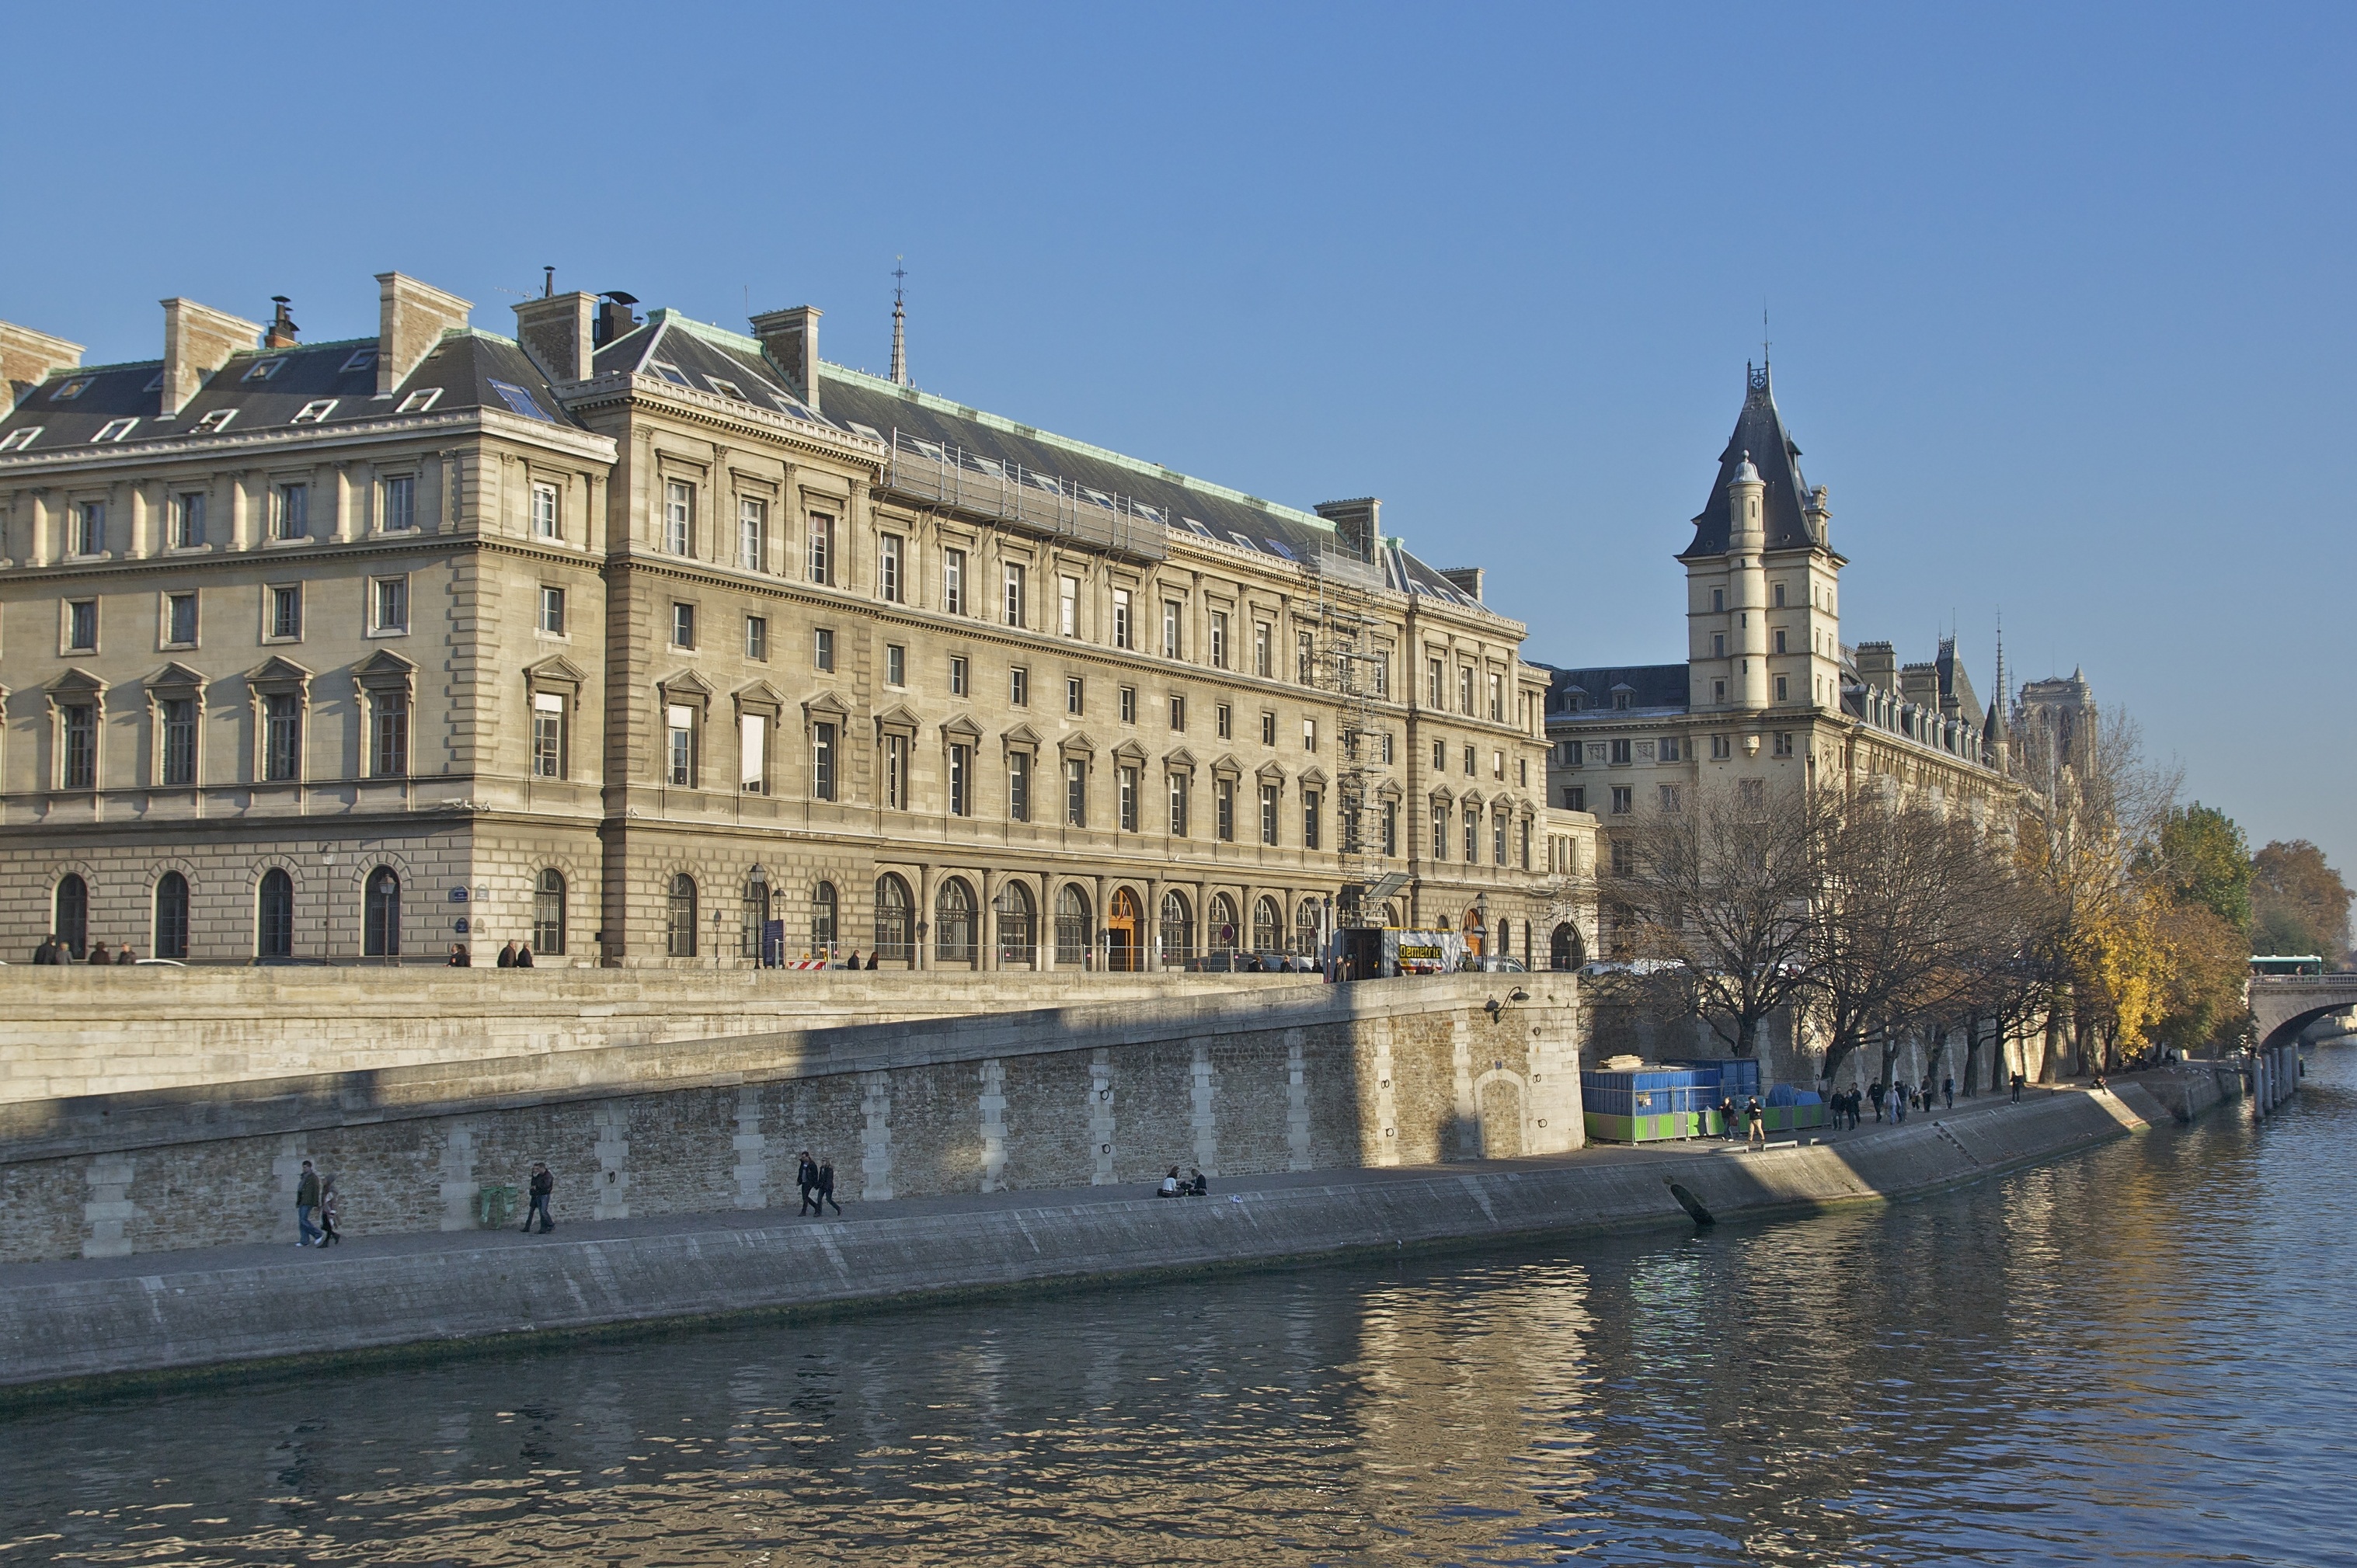
building, chateau, palace, paris, river, canal, cityscape, europe, plaza, landmark, facade, historic, tourism, waterway, seine, tours, quai des orf vres, palais de justice